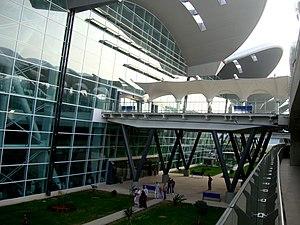
Terminal Ouest (Photo prise en juin 2019)
L'aéroport international d'Alger-Houari-Boumédiène, anciennement aéroport d'Alger-Maison Blanche, communément appelé « Alger-Houari-Boumédiène », est un aéroport algérien, situé sur la commune de Dar El Beïda à 16 km à l'est d'Alger. Premier aéroport algérien par son importance, il est désigné troisième meilleur aéroport d'Afrique en 2015, classement déterminé par un vote des voyageurs et basé sur l'expérience globale dans l'aéroport.